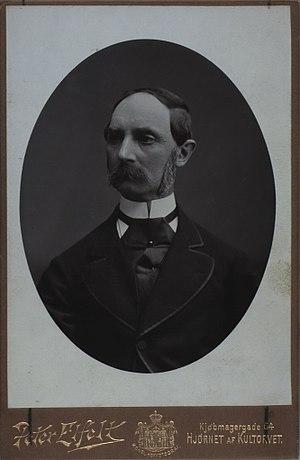
Jules de Schleswig-Holstein-Sonderbourg-Glücksbourg, prince de Schleswig-Holstein-Sonderbourg-Glücksbourg est né le 14 octobre 1824 au château de Gottorp, dans la ville alors danoise de Schleswig, et est décédé le 1ᵉʳ juin 1903 à Itzehoe, en Allemagne. C’est un membre de la branche de Schleswig-Holstein-Sonderbourg-Glücksbourg de la Maison d’Oldenbourg.